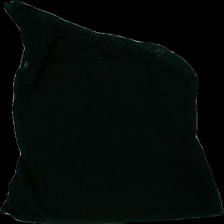
View: back
Type: Tank top
Category: Ladies
Brand: Even & Odd
Colors: Black
Material: shoulderstrap: 100% nylon. body: 90% cotton, 10% cont?
Cut: Loose
Size: M
Season: Summer
Damage: damaged material
Price range: <50
Recommended usage: Export